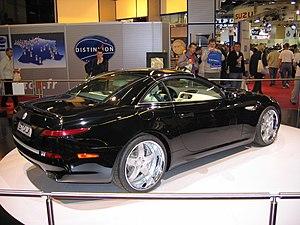
Mondial de l’Automobile de Paris 2006.